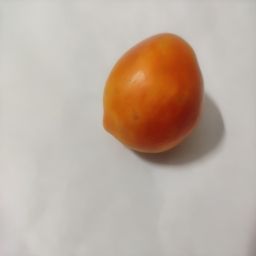
Crop: Tomato
Quality: Ripe